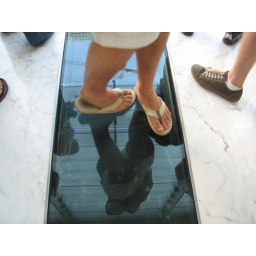
water under glass